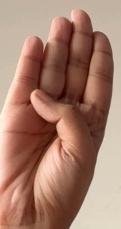
ASL sign: B